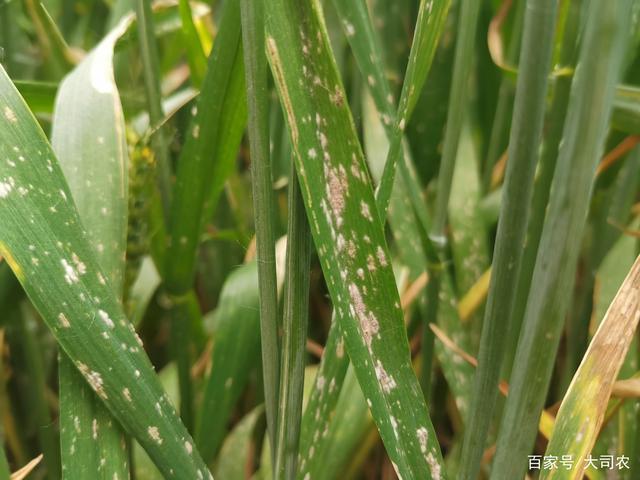
Plant: Wheat
Disease: wheat powdery mildew